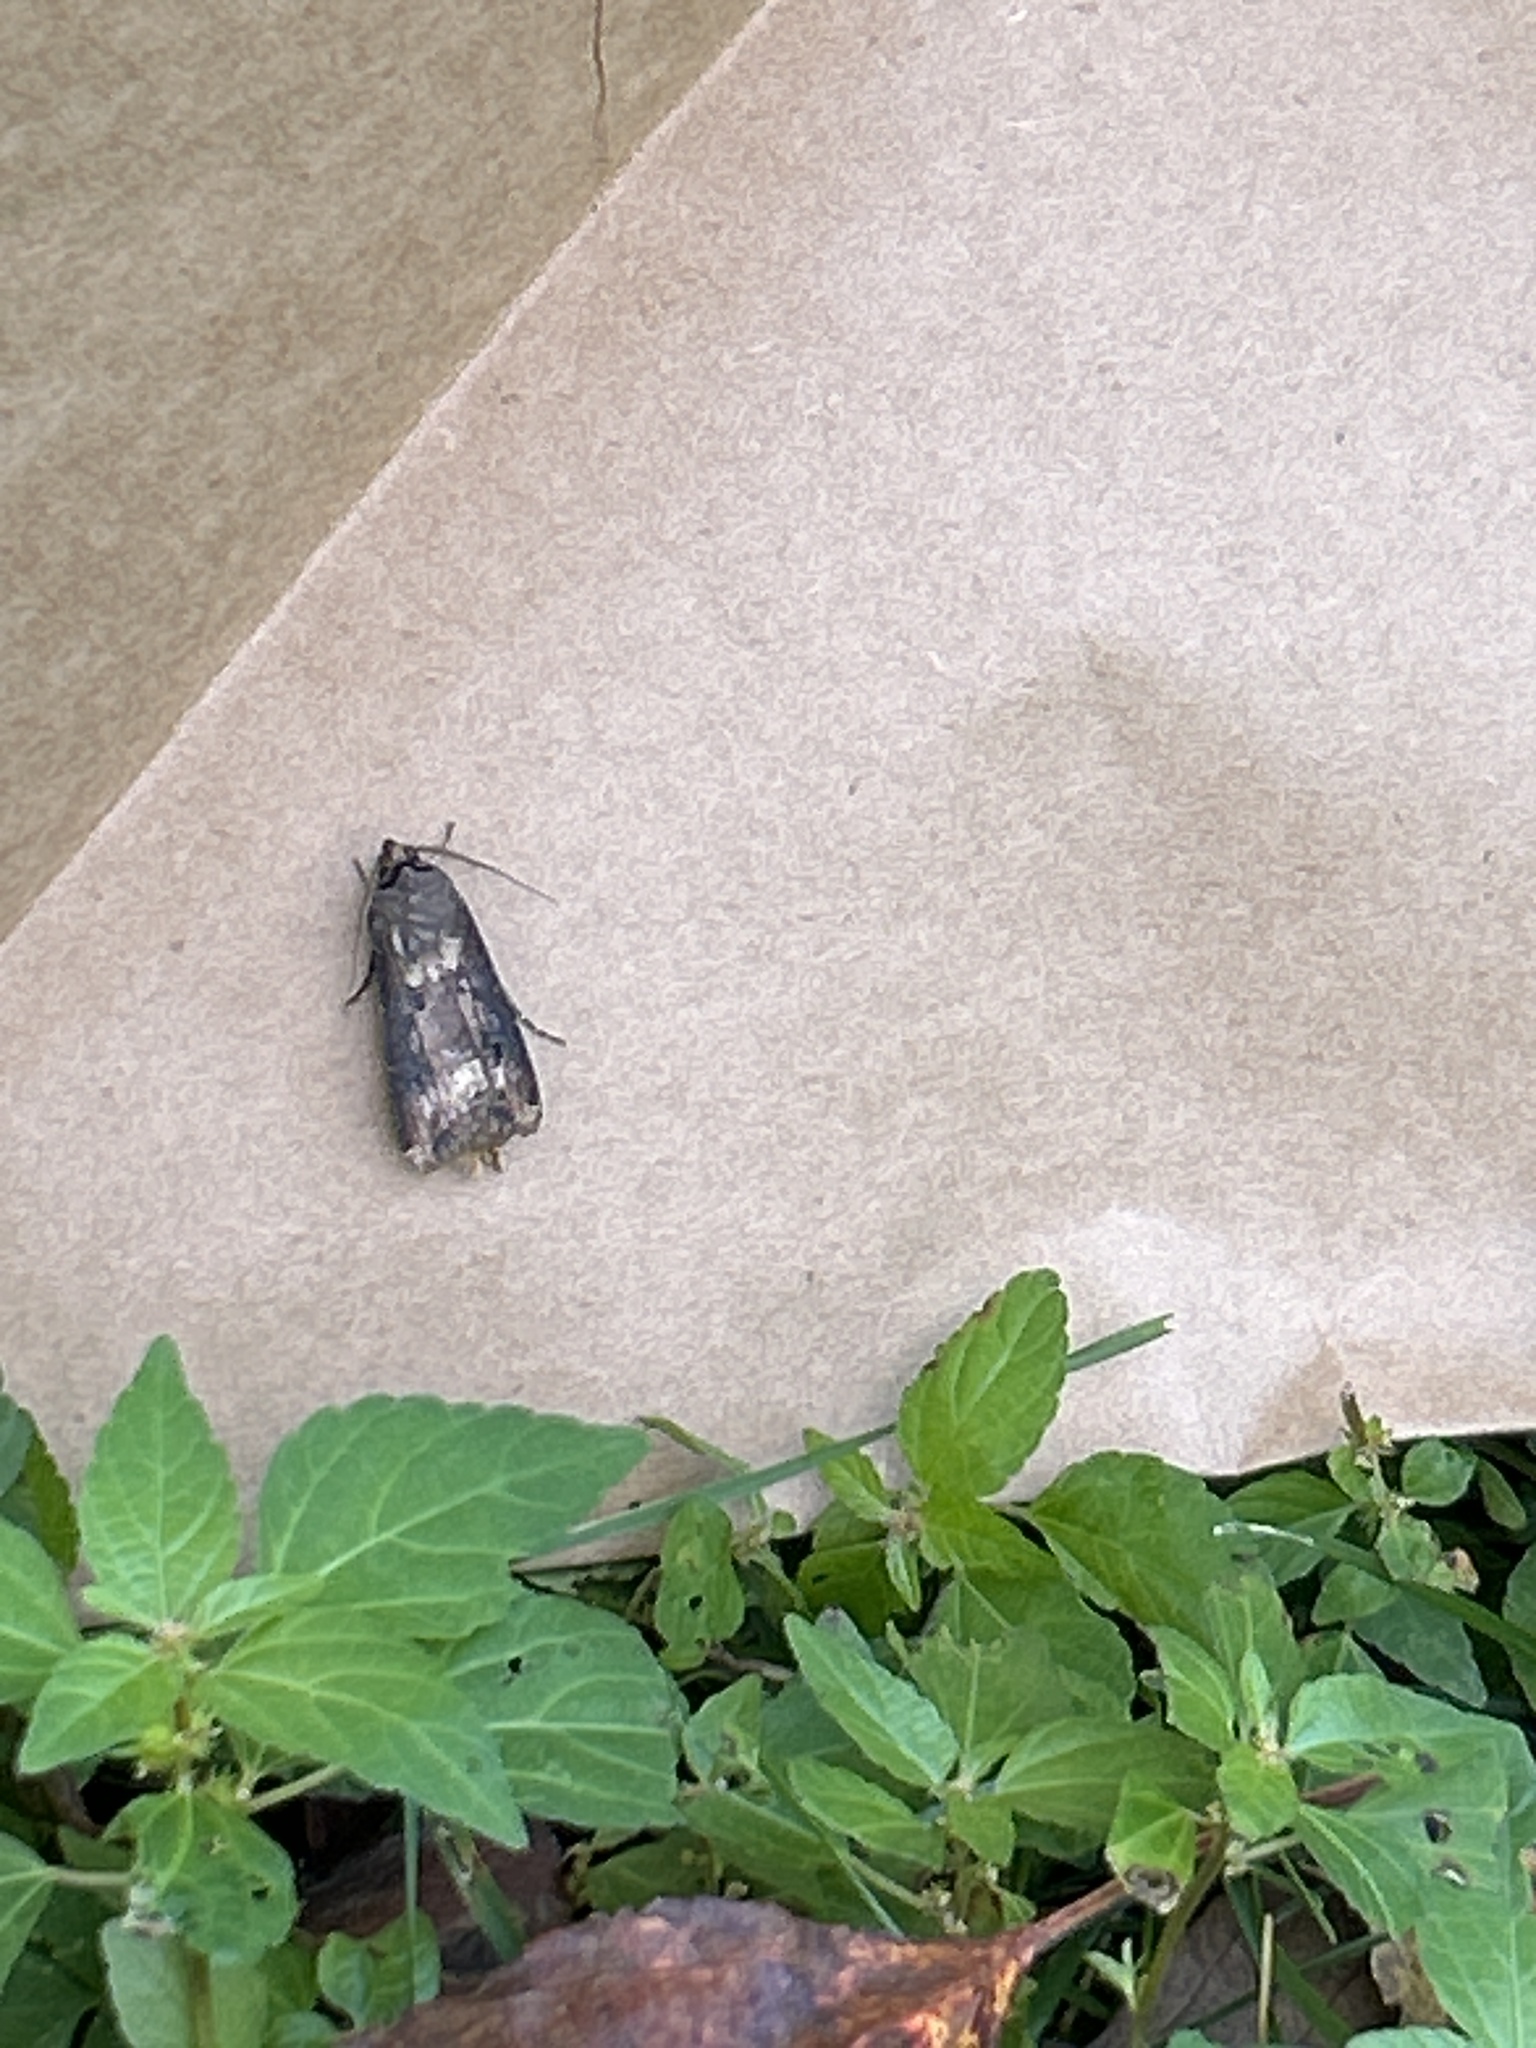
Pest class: cutworms